United States Army Futures Command

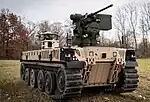
Robotic combat vehicle (RCV)

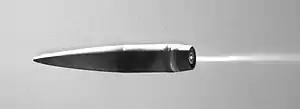
XM1113 extended range artillery round, shown here at a range demonstration, uses a rocket-assist motor

In 2018, the Army secretary ordered AFC to draft an execution order to create an Army AI Task Force (A-AI TF) to support the DoD Joint AI center. The Army AI task force establish scalable machine learning projects at Carnegie Mellon University.